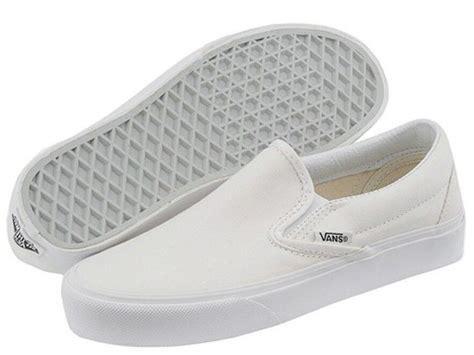
Brand: Vans
Model: Slip On